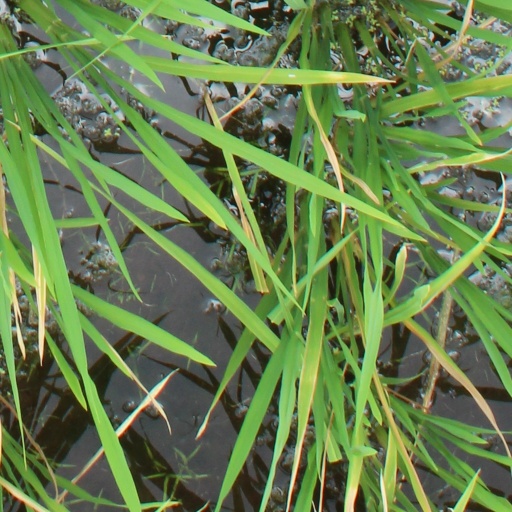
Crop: rice